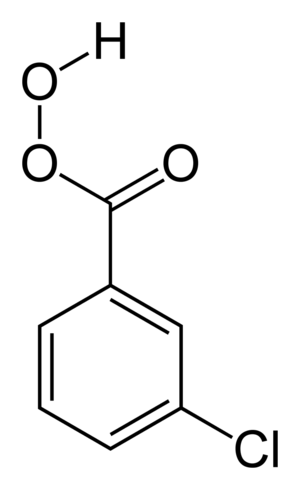
L'acide métachloroperbenzoïque est un peracide de formule chimique C₇H₅ClO₃.